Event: Nepal Earthquake
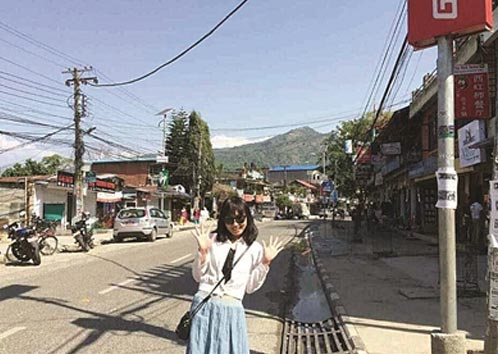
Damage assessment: no_damage